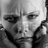
Emotion: sad